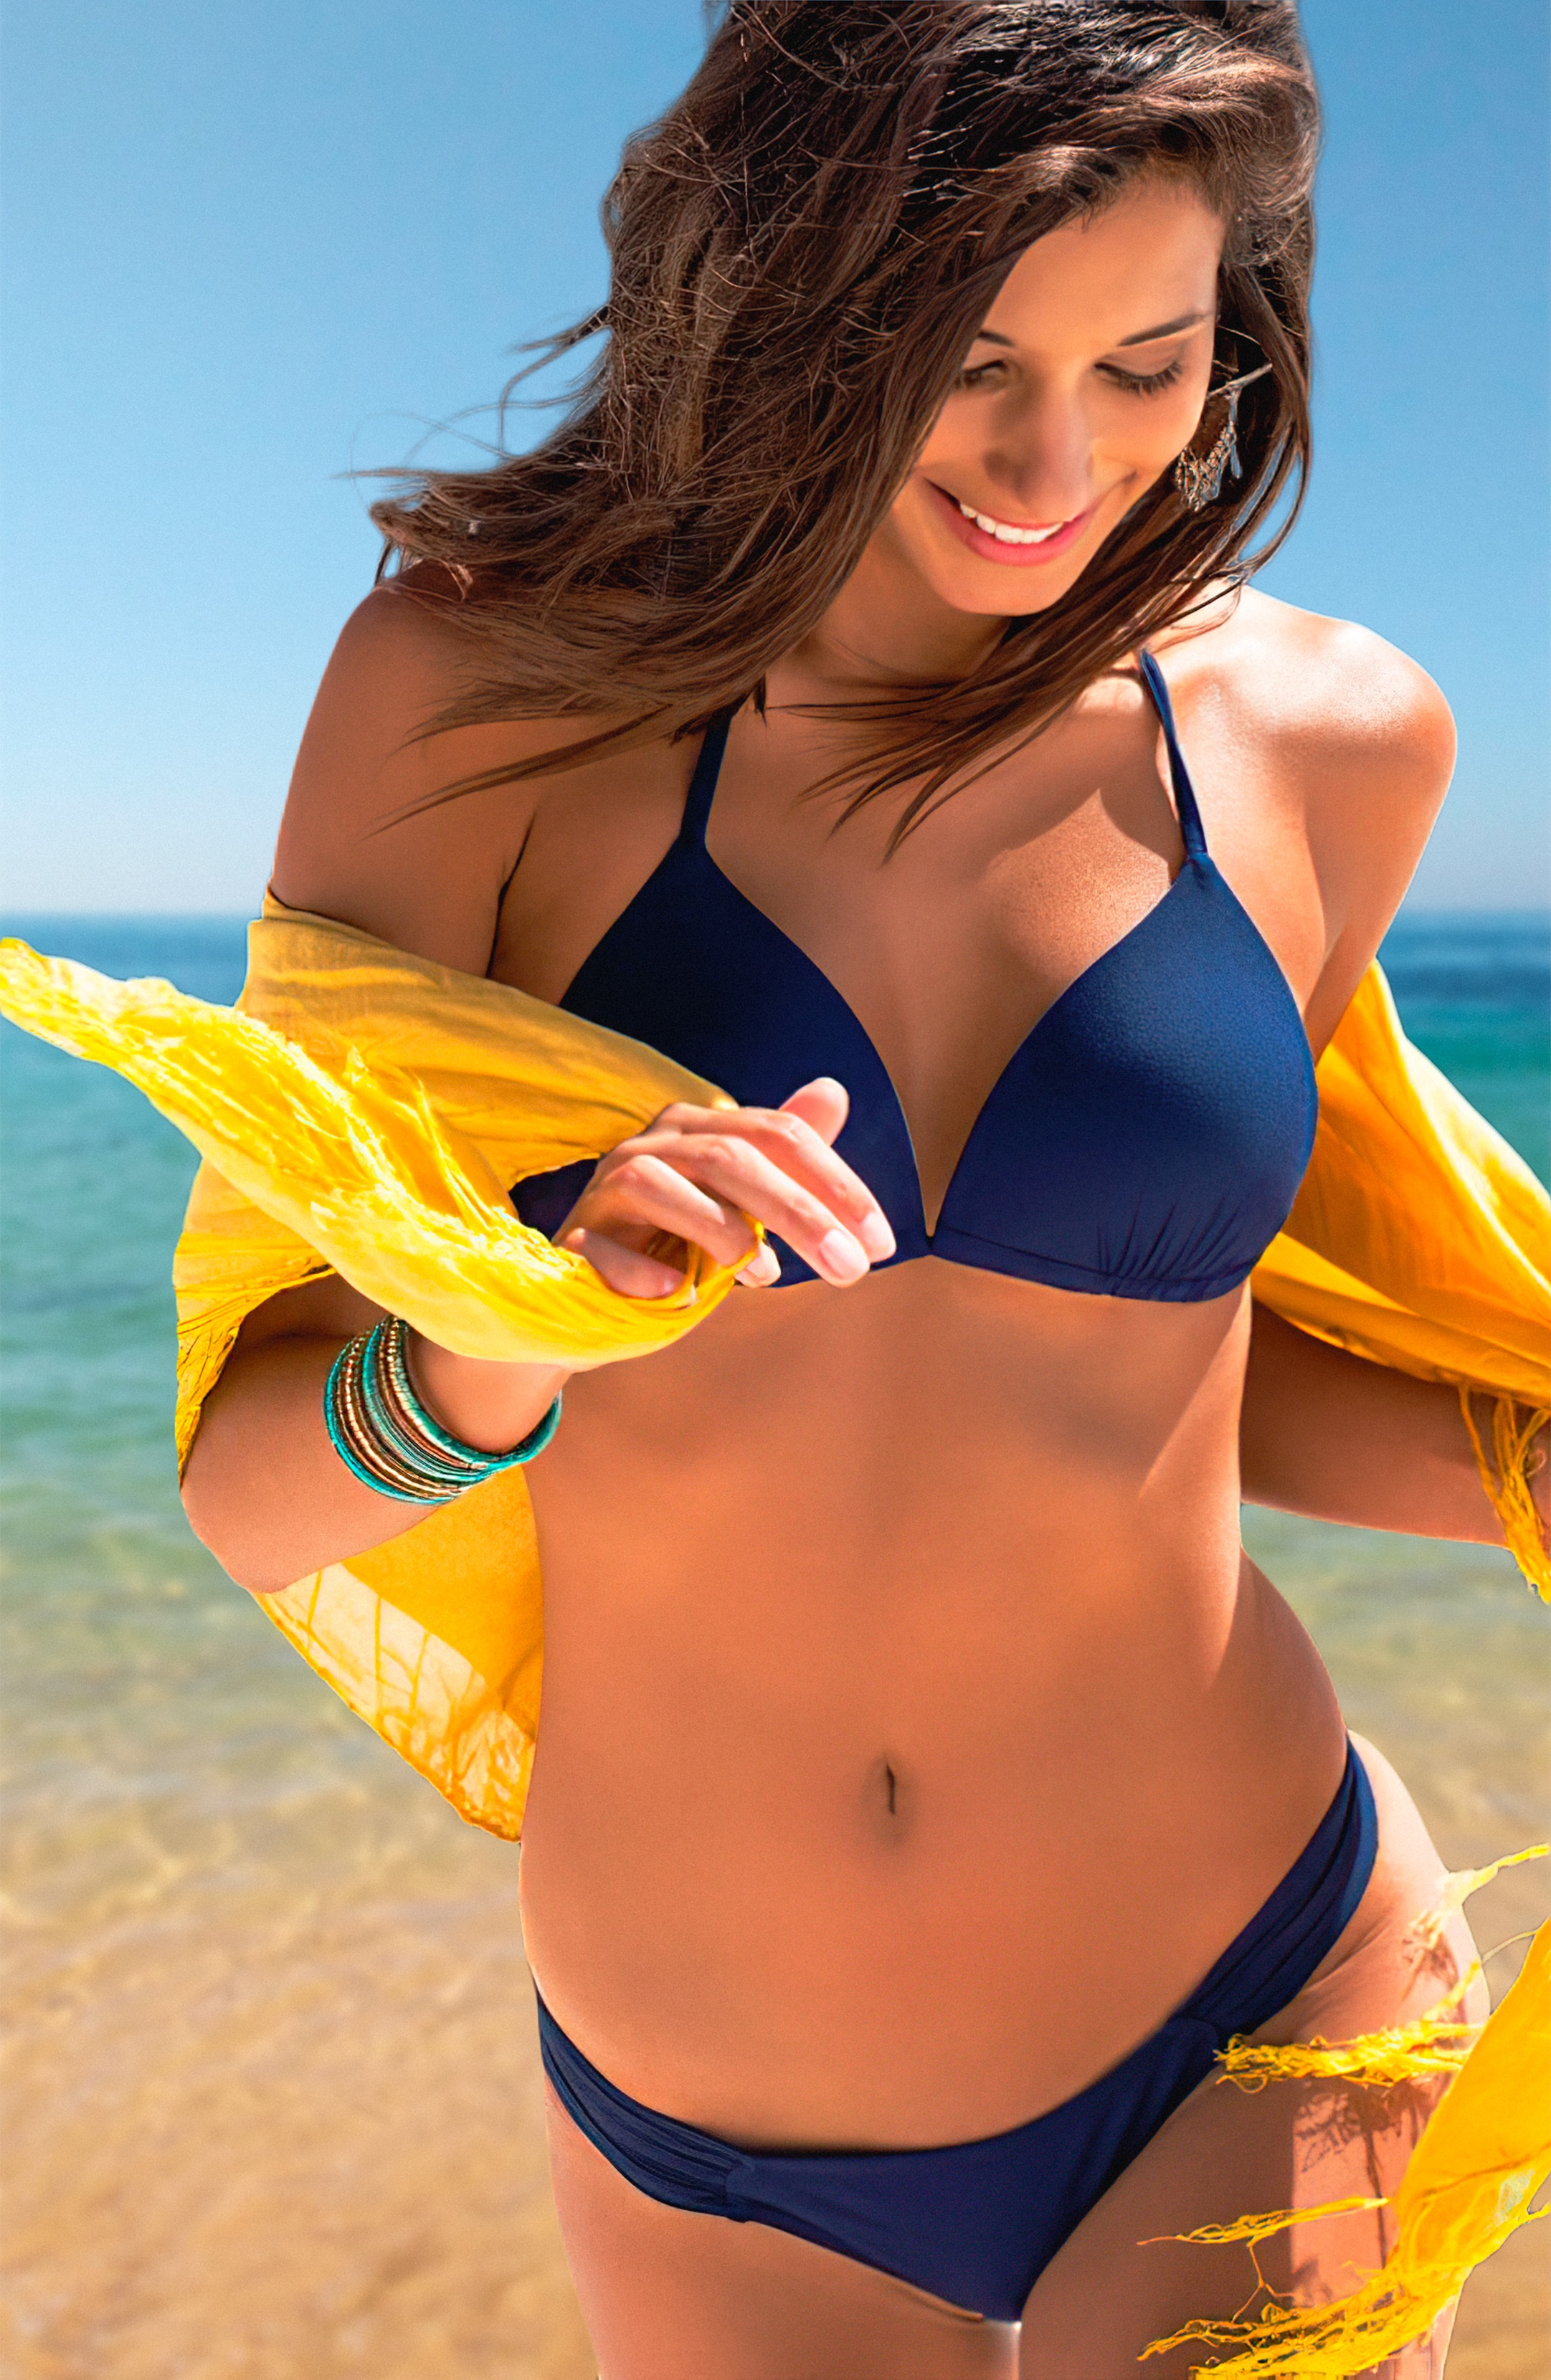
woman, hair, swimsuit top, hairstyle, water, photograph, muscle, lingerie top, brassiere, swimsuit bottom, swimwear, smile, sky, People on beach, thigh, lingerie, undergarment, waist, happy, black hair, abdomen, People in nature, chest, underpants, beach, summer, navel, trunk, long hair, briefs, beauty, bikini, surfer hair, human leg, brown hair, blond, sun tanning, fun, leisure, knee, art model, ocean, photo shoot, vacation, model, recreation, fashion model